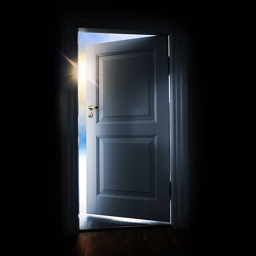
opening white door in a dark room with light outside